Steve Martino

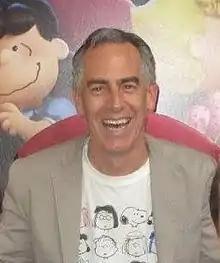
Martino at the 2015 Annecy International Animated Film Festival

Stephen Michael Martino (born July 21, 1959) is an American designer and film director. He is best known for directing the Blue Sky Studios films "Horton Hears a Who!" (2008), "" (2012), and "The Peanuts Movie" (2015).